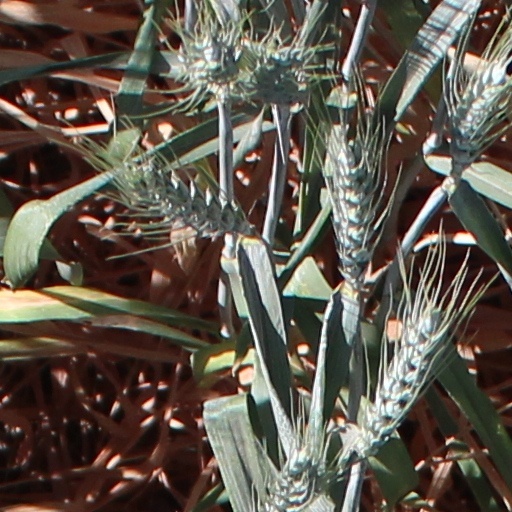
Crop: wheat